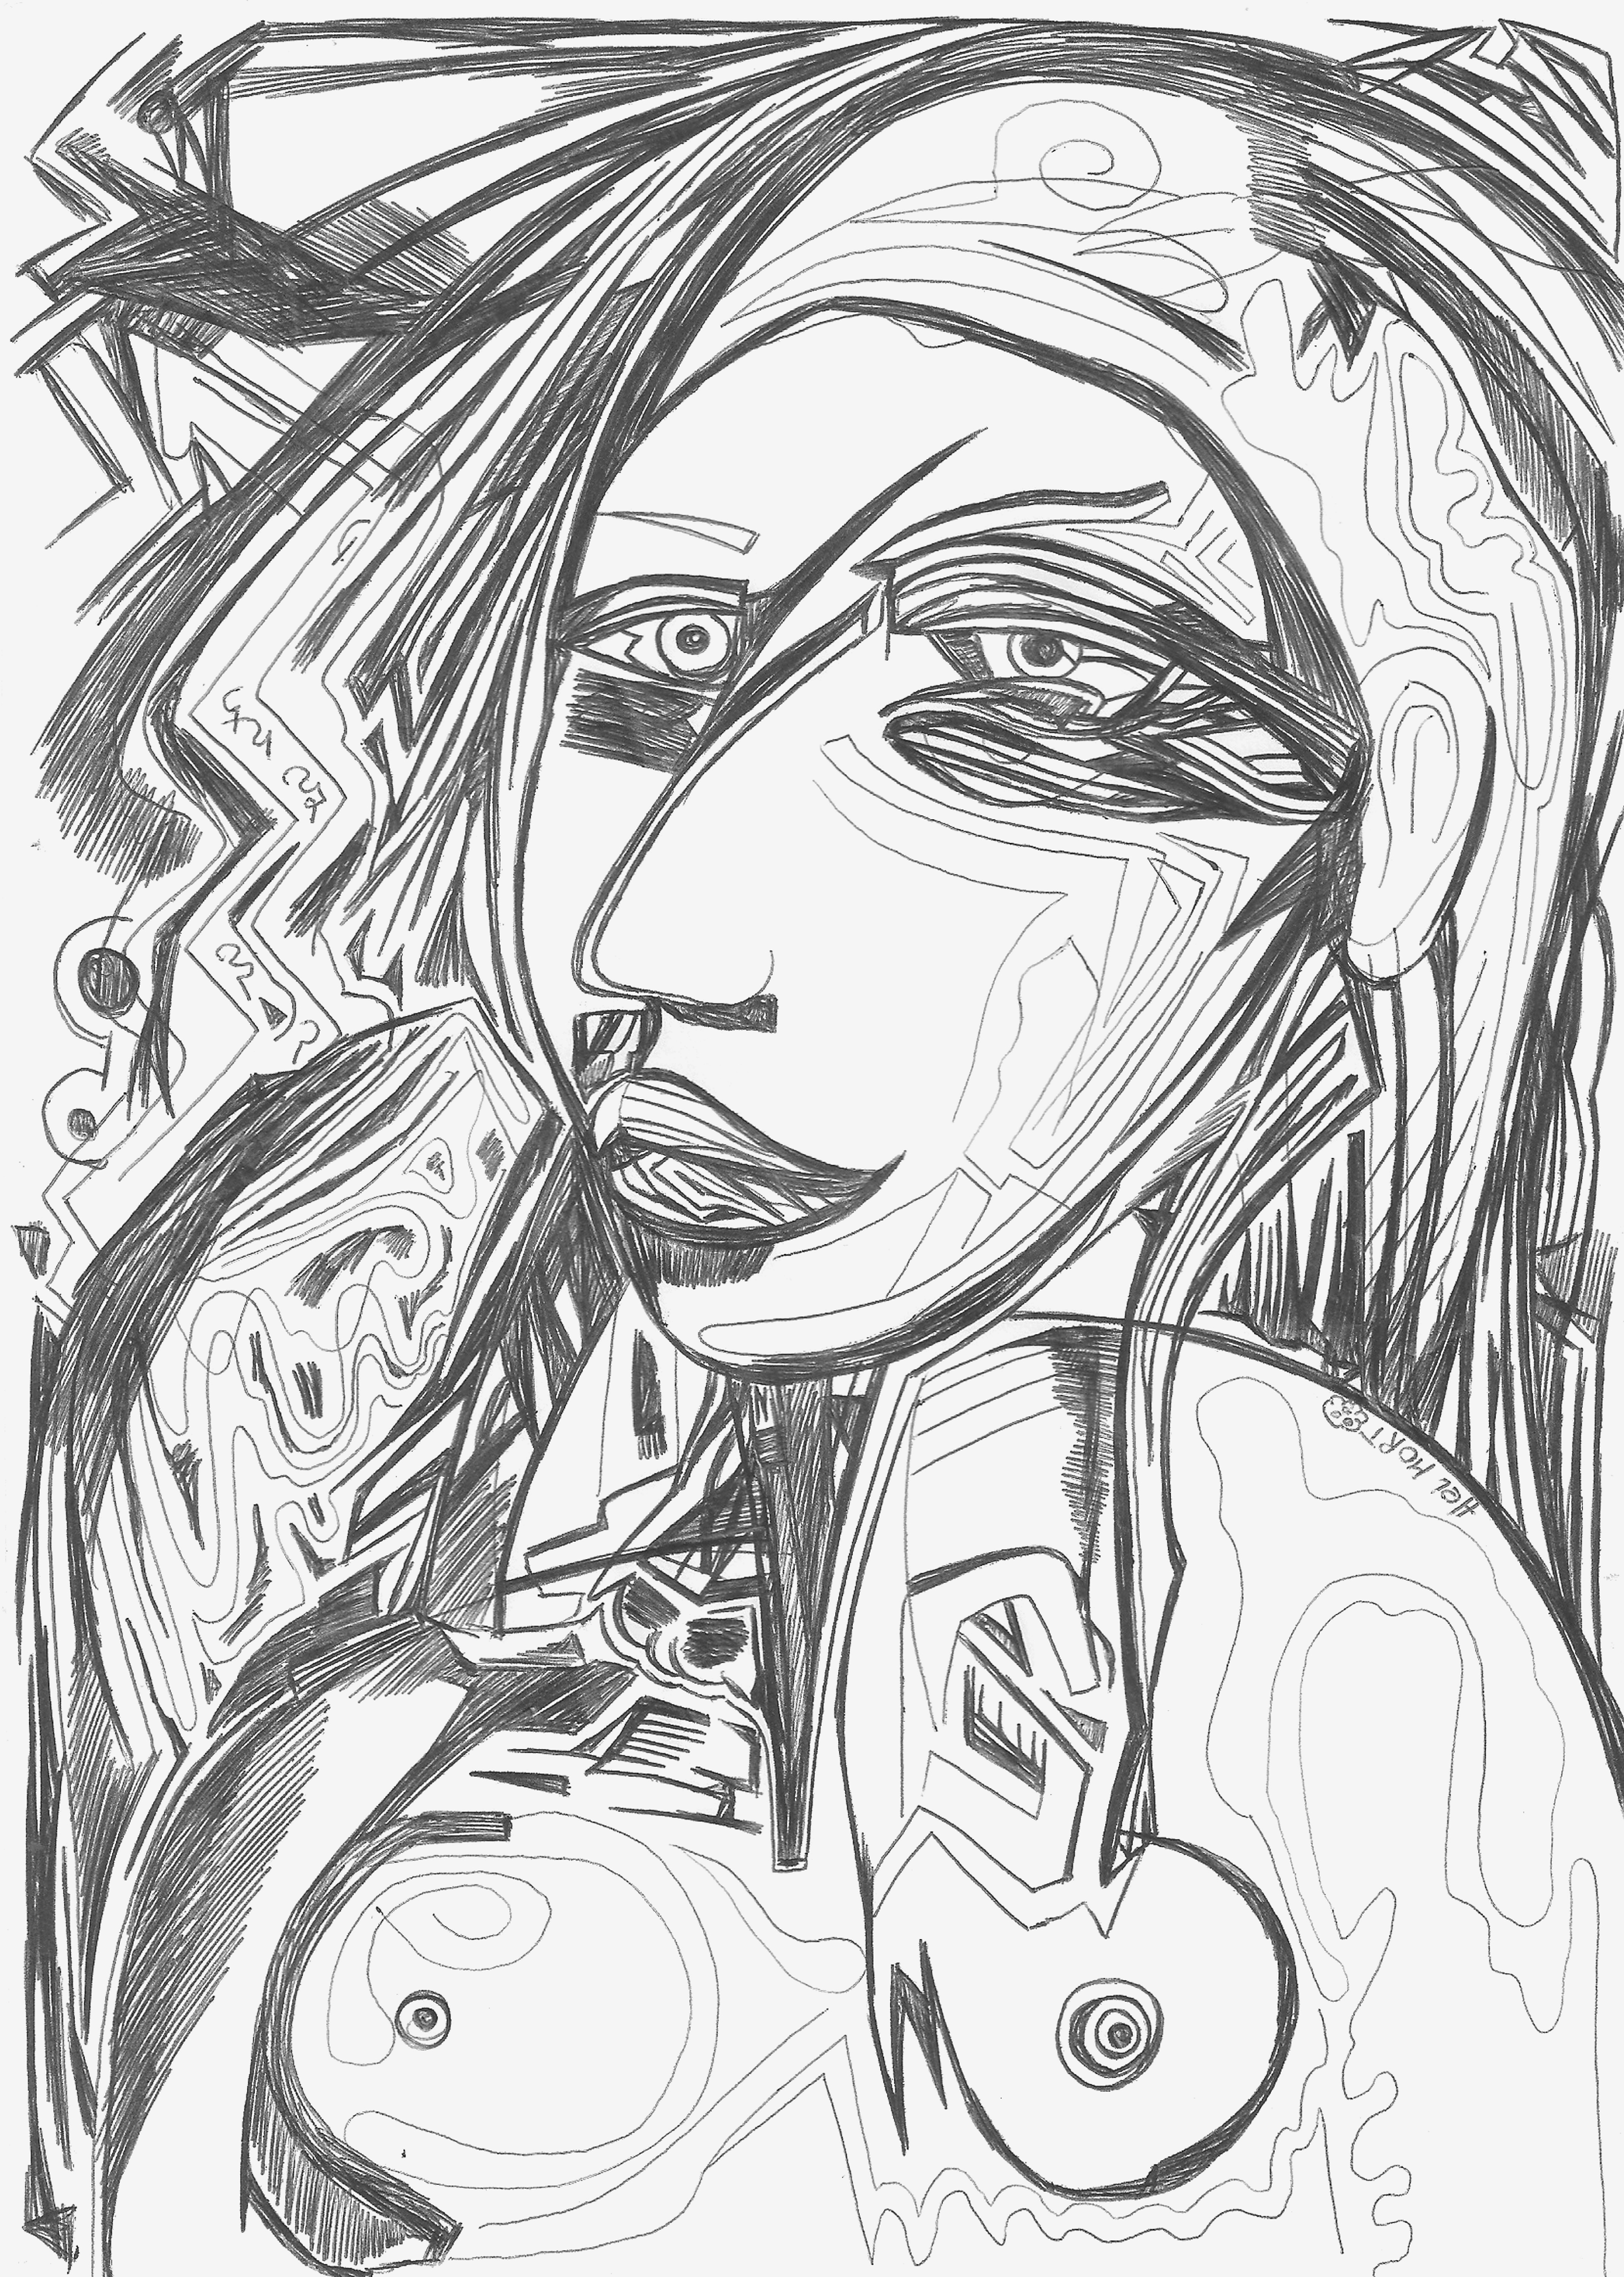
painting, art, artist, artwork, drawing, contemporary art, photography, illustration, paint, love, design, sketch, fine art, abstract art, creative, abstract, acrylic painting, nature, watercolor, art gallery, oil painting, gallery, modern art, abstract painting, digital art, contemporary painting, art collector, style, girl, woman, fashion, mort, lip, cheek, hairstyle, forehead, eyebrow, white, line art, jaw, black and white, iris, monochrome, organ, monochrome photography, self portrait, neck, visual arts, long hair, coloring book, figure drawing, portrait, throat